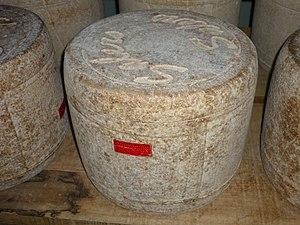
salers salers et son étiquette
Le salers est un fromage au lait cru de vache à pâte pressée non cuite français du département du Cantal. L'appellation « salers » est protégée par les labels AOC depuis 1961 et AOP depuis 2003.